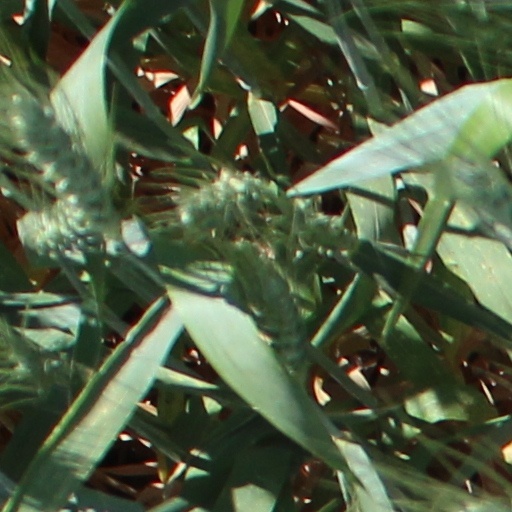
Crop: wheat